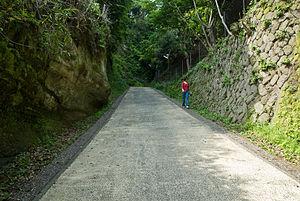
La ville de Kamakura au Japon, est enfermée sur trois côtés par des collines très escarpées et sur le quatrième par la mer : avant la construction de plusieurs tunnels et routes modernes, ce qu'on appelle les sept entrées de Kamakura, ou sept cols, tous artificiels, sont ses principaux liens avec le reste du monde. La ville est donc une forteresse naturelle et, selon l'Azuma Kagami, elle est choisie par Minamoto no Yoritomo comme base spécifiquement pour cette raison. Le nom lui-même semble avoir été calqué sur celui des « sept entrées de Kyoto » - parfois traduites par les sept « bouches » - qui apparaît en premier dans la littérature du milieu de l'époque Muromachi. Avec les autres noms « numérotés » comme les « dix puits de Kamakura » et les « dix ponts de Kamakura », les modernes « sept entrées » sont une invention de l'époque d'Edo, probablement créée pour stimuler le tourisme. L'Azuma Kagami les appelle simplement -zaka : Kobukurozaka, Daibutsuzaka, Gokurakuzaka, etc. Il faut aussi noter que, outre ces sept entrées, il y a toujours d'autres routes de montagne qui relient Kamakura avec, par exemple, Kotsubo et Shichirigahama.